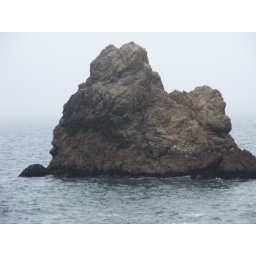
this rock makes me think of a dog laying curled upon itself